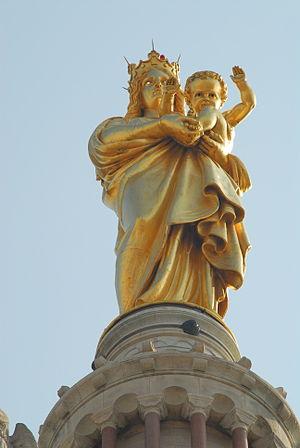
Notre-Dame-de-la-Garde, souvent surnommée « la Bonne Mère », est une basilique mineure du XIXᵉ siècle de l'Église catholique. Emblème de Marseille, dédiée à Notre-Dame de la Garde, elle domine la ville et la mer Méditerranée depuis le sommet de la colline Notre-Dame-de-la-Garde.
La liste des plus hautes statues de France recense les plus hautes statues situées au France en se basant sur leur hauteur hors piédestal.
Cet article liste les sanctuaires mariaux de France classés par départements. Il inclut les sanctuaires faisant l'objet d'une dévotion à Marie situés sur le territoire français actuel. Les éventuelles dates entre parenthèses correspondent à l'année de création du sanctuaire, et, le cas échéant, l'année de sa disparition.
Eugène-Louis Lequesne est un sculpteur français, né le 15 février 1815 à Paris où il est mort le 3 juin 1887.
Cet article recense les statues les plus hautes actuellement érigées.